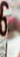
Number: 6